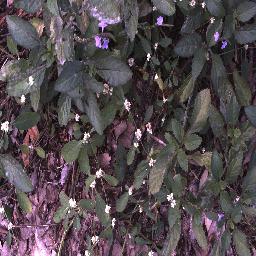
Label: snake_weed